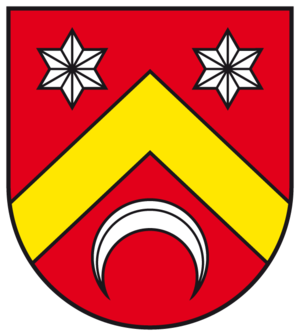
Winzenburg
Coat of arms of Winzenburg
Winzenburg er en kommune der ligger i den sydlige del af Landkreis Hildesheim, i den sydlige del af den tyske delstat Niedersachsen med godt 700 indbyggere. Den er en del af amtet Freden.